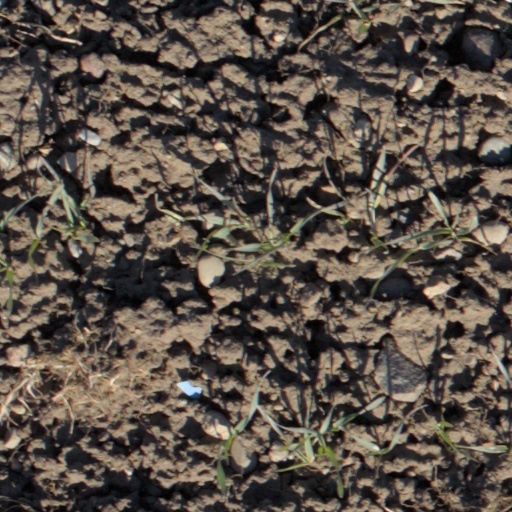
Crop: wheat